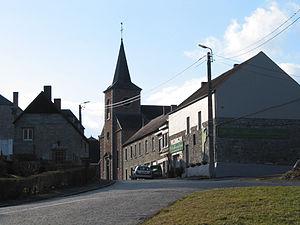
Falmignoul (Belgique), l'église Saint-Nicolas (1841-1842).
Falmignoul est une section de la ville belge de Dinant située en Région wallonne dans la province de Namur.